Military of the Polish–Lithuanian Commonwealth

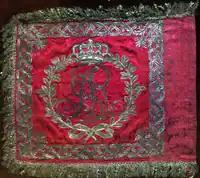
Banner of the Polish–Lithuanian cavalry's squadron.

When the Commonwealth was formed, there was little practical difference between the Polish and Lithuanian armed forces but they were kept separate; the Lithuanian army formed about a fourth to a third of the Commonwealth's military. The Commonwealth's military was divided into national and foreign contingents. The name applied to different unit types, regulations and the officer cadres; the majority of regular recruits for both came from within the Commonwealth, particularly from the 1630s onward. National units included the Winged hussars and lighter Polish pancerni and Lithuanian petyhorcy with some light cavalry units, with infantry being the distant second in reputation; whereas the foreign units centered around infantry and artillery formations, with dragoons gaining prominence from the 1620s, and reiter cavalry soon afterward.